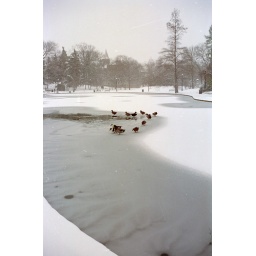
mirror pond ducks in snow 1